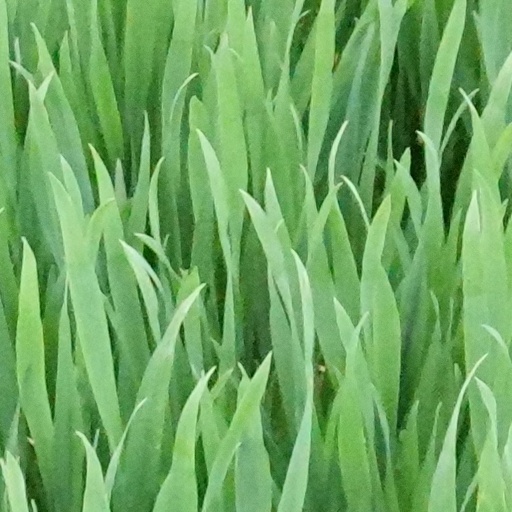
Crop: wheat